Run for Your Lives (obstacle racing)

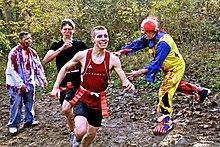

Anyone can sign up to be a zombie. Each zombie is professionally made-up and are not supplied with wardrobe, although costumes brought are zombified. Zombies chase after runners and try to grab flags off of runners' flagbelts. The creators of the race do not release how many zombies are on the course to keep the course a secret.